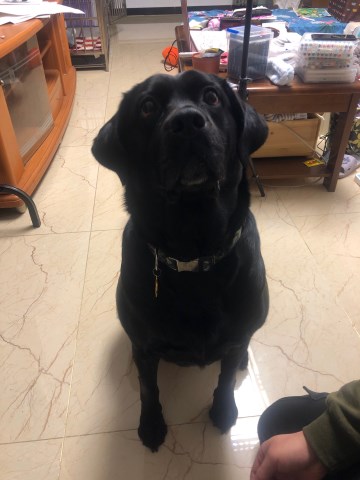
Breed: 3580-n000122-Labrador_retriever